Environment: real
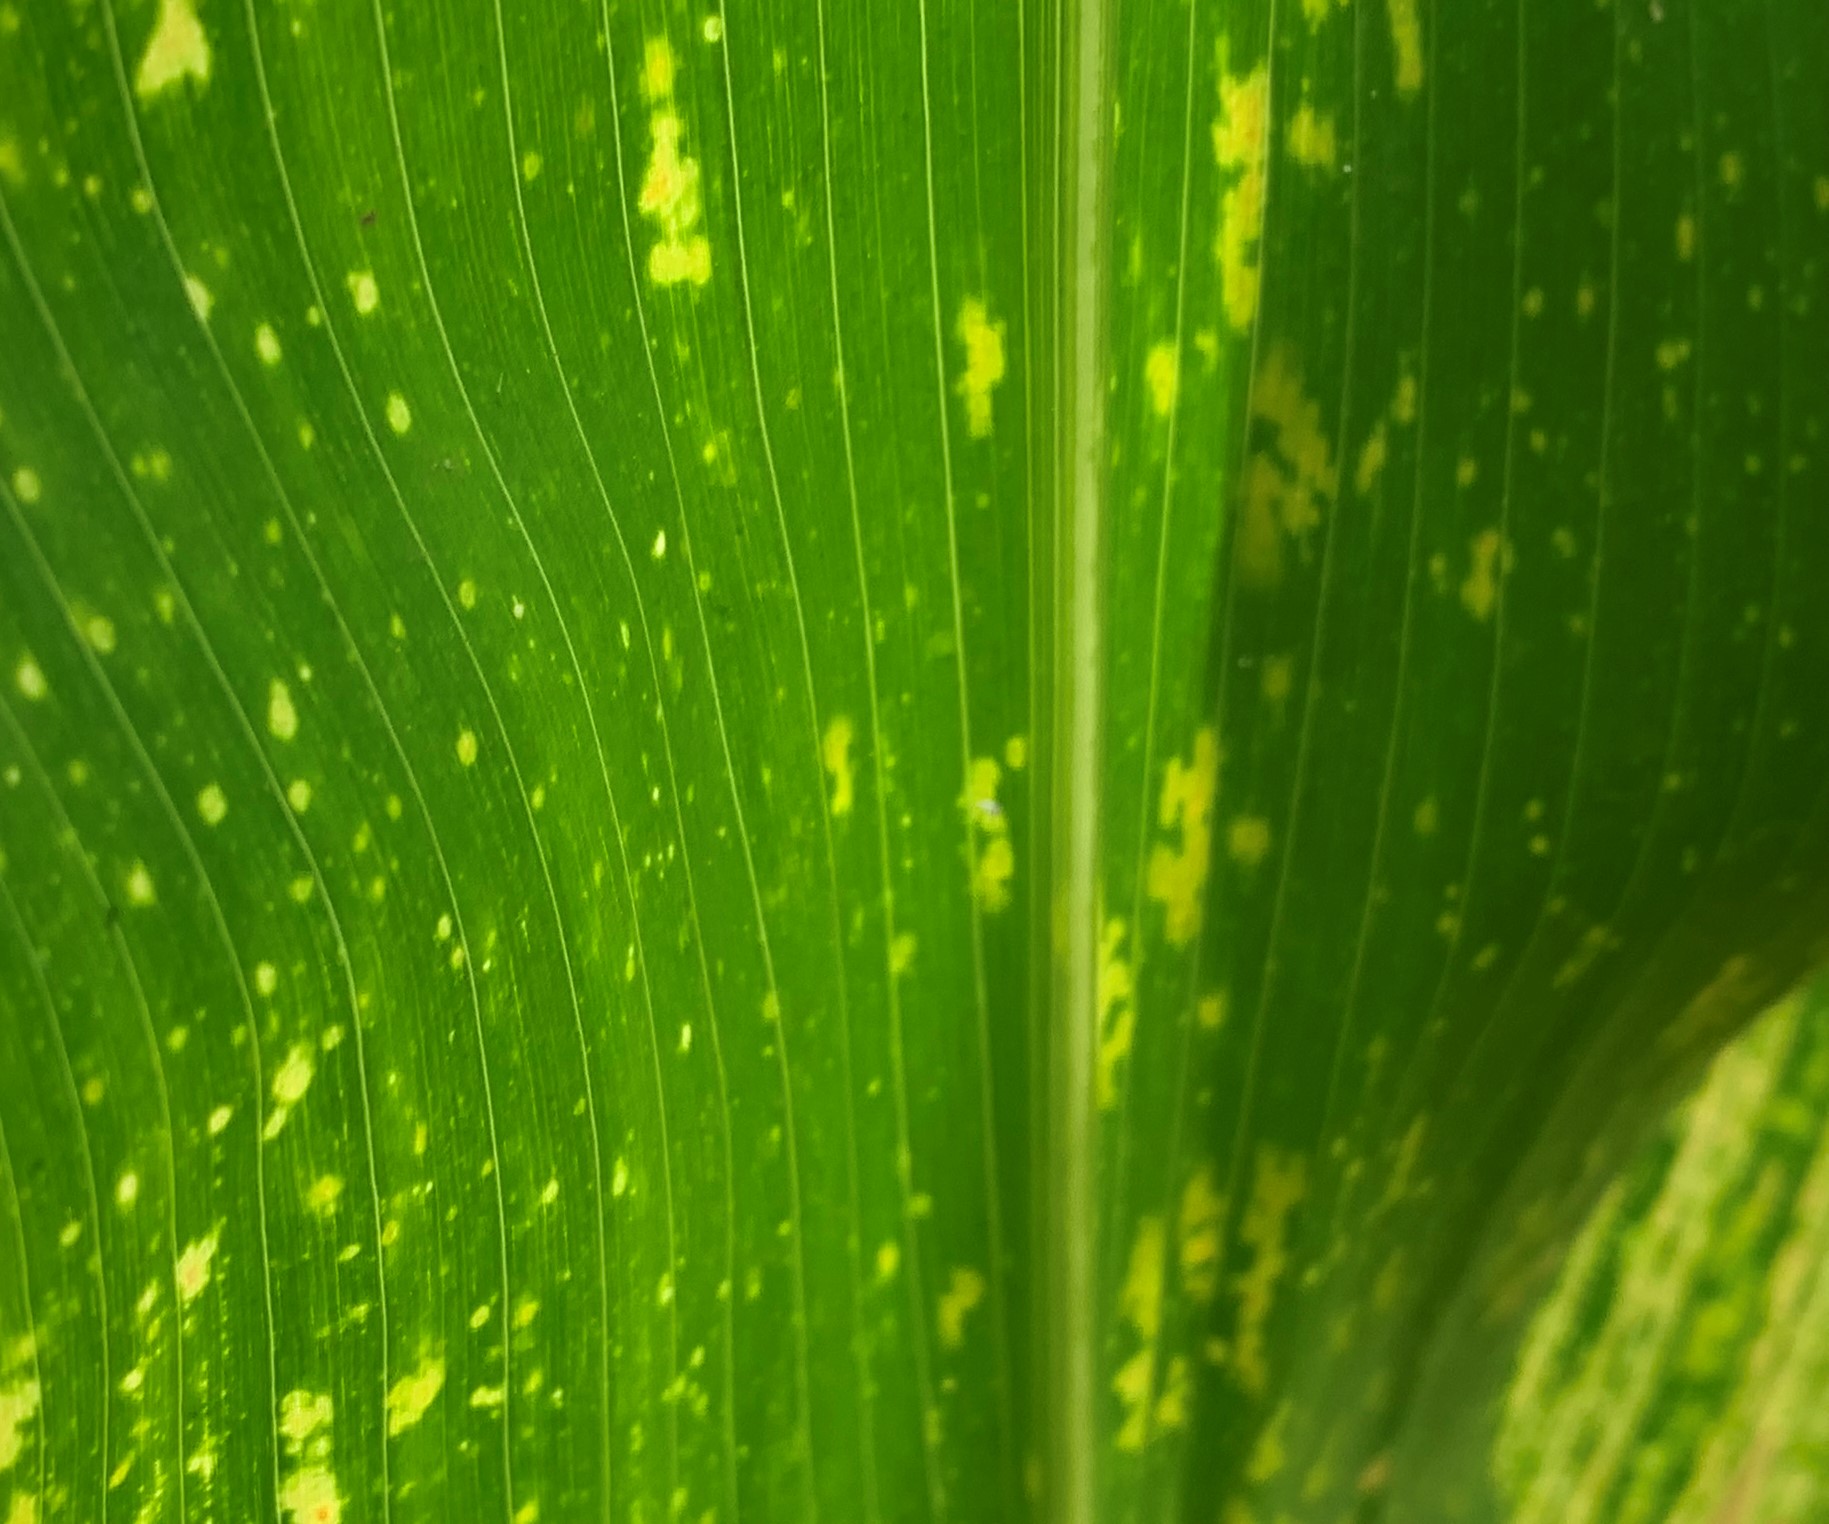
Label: lethal_necrosis